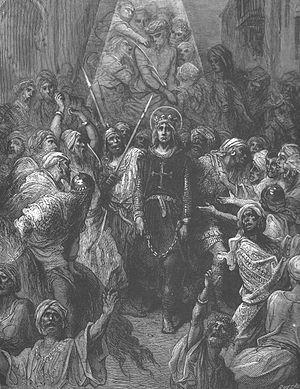
La bataille de Fariskur eut lieu le 6 avril 1250 durant la septième croisade ; Elle opposa les croisés français menés par Saint Louis à une armée égyptienne. Les Français reculaient depuis l'échec du siège de Mansourah où ils n'avaient pas pu donner suite à leur défaite lors de la bataille de Mansourah. Les Égyptiens sortent victorieux, et Louis IX est capturé avec son armée. Cette bataille marque la fin de la septième croisade.